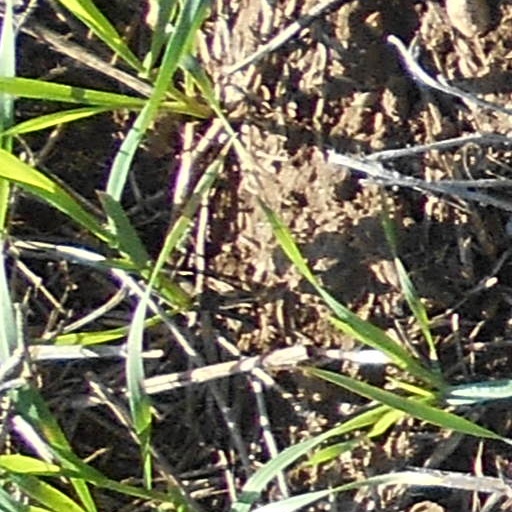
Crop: wheat